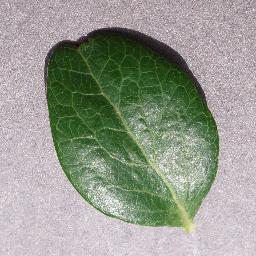
Label: Blueberry___healthy